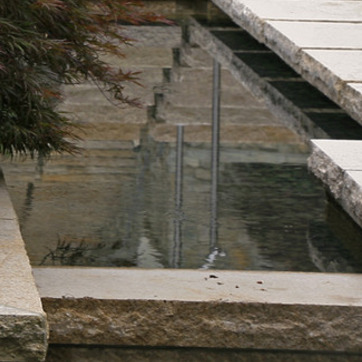
Material: water